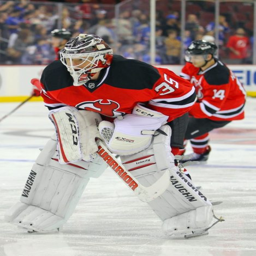
ice hockey player is going to be wearing red & black for a long time .